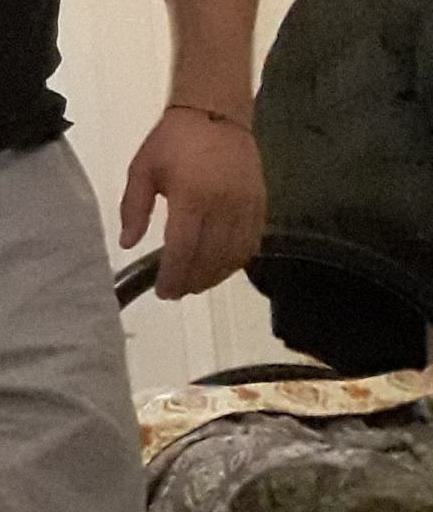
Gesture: no_gesture